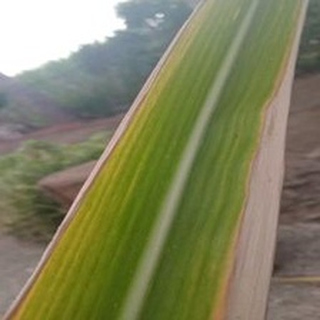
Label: sugarcane_yellow_leaf_disease